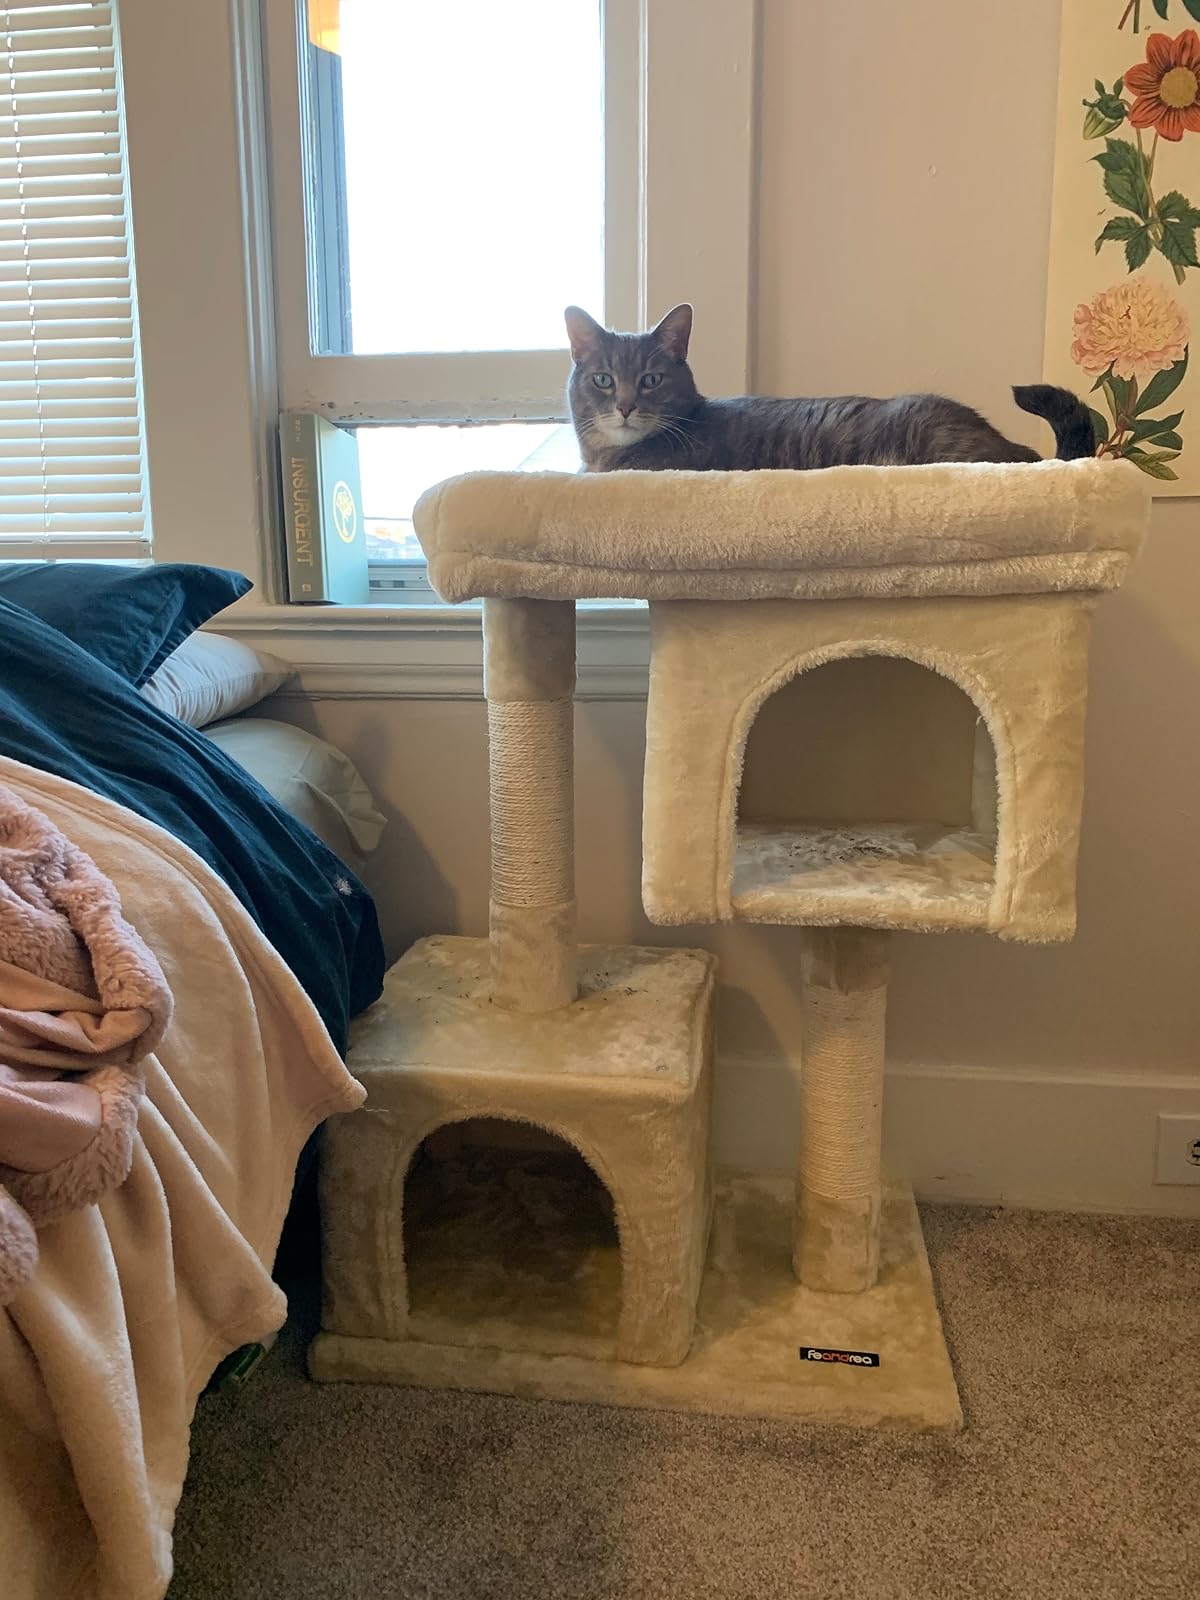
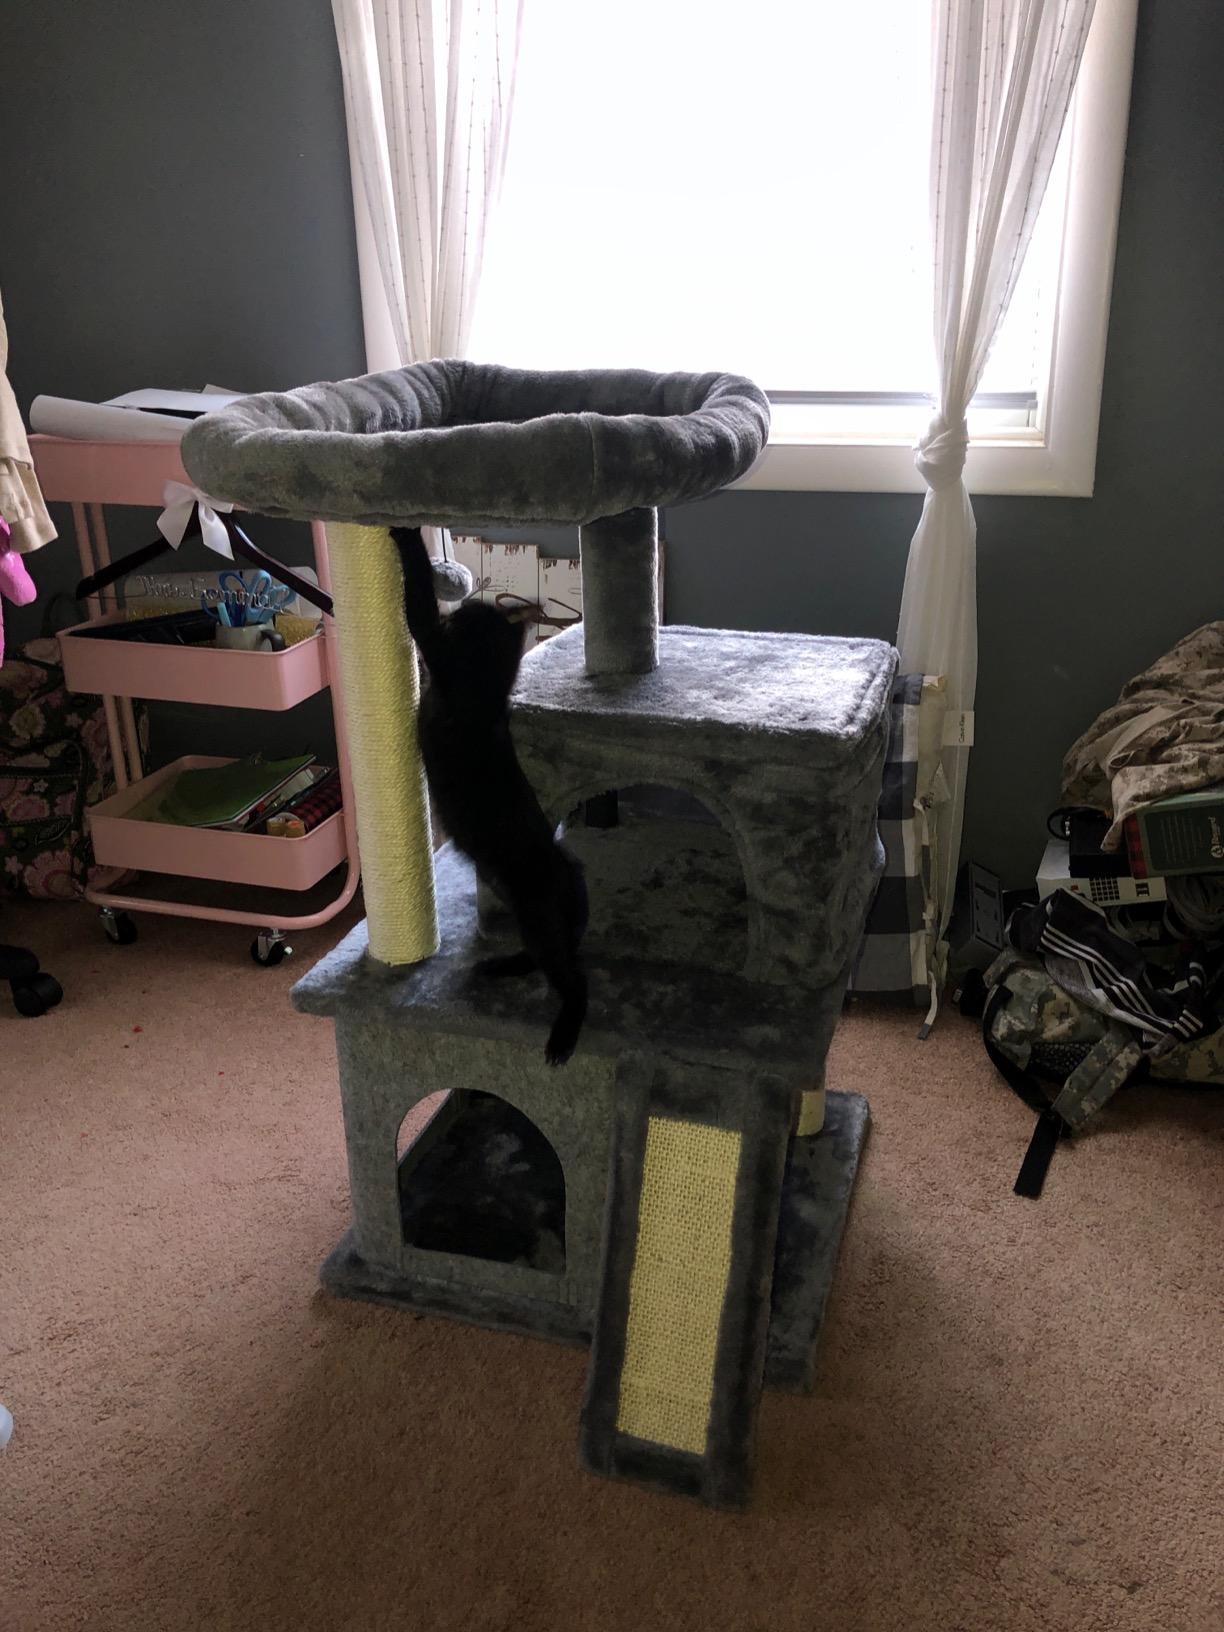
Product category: items_cat tree
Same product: no